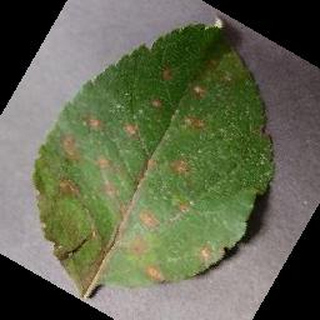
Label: apple_cedar_apple_rust